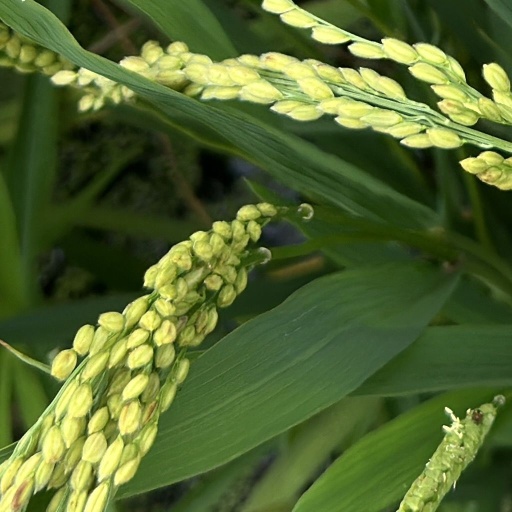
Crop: rice